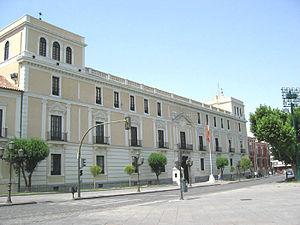
Le palais royal de Valladolid était la résidence officielle des rois d'Espagne pendant la période de présence de la cour dans la ville de Valladolid entre 1601 et 1606. Il était également une résidence temporaire du règne de Charles Quint à Isabelle II. Il fut le quartier général de Napoléon Ier pendant la guerre d'indépendance espagnole en janvier 1809 où il a établi et d'où il est reparti à ses guerres d'Europe centrale.